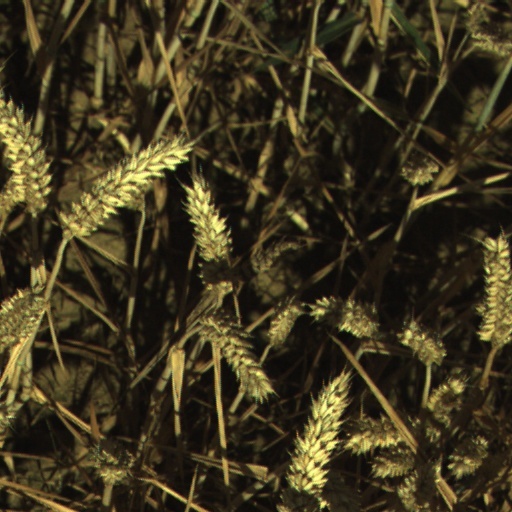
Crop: wheat